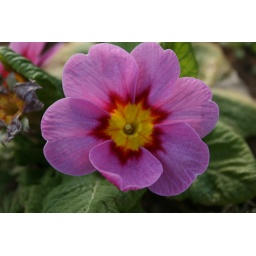
I'm not sure what this flower is but it was in a huge bucket style bed in Abington Park, Northampton.